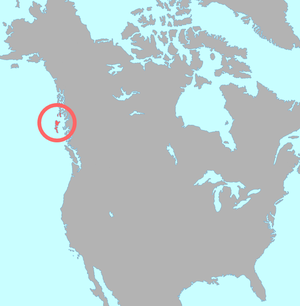
Les Haïdas sont un peuple amérindien de la côte ouest du Canada et du nord des États-Unis, ainsi qu’une partie sud-est de l’Alaska, le long de la côte du Pacifique, et dans l'archipel Haïda Gwaïi en particulier.
Le haïda est la langue ancestrale des Haïdas. Elle comprend au moins 46 consonnes, pour seulement trois voyelles. Bien qu'elle ait pu être considérée comme appartenant à la famille des langues na-dené, elle est généralement considérée comme une isolat linguistique.